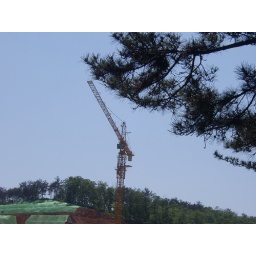
A building overlooking Eunpa lake is under construction